Steppe eagle

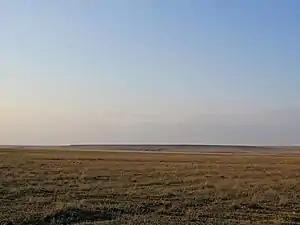
The vast and quite flat steppe is the unique home of breeding steppe eagles.

The steppe eagle tends to breed in open dry country, within the characteristic habitat it is named after: the steppe both in both upland and lowland areas. In Kazakhstan, it is known to generally occur in drier parts of the steppe than some other raptors like harriers. This species generally avoids utilizing agricultural land such as arables and most other human-fragmented areas, however, they can be somewhat tolerant of nesting near roads. Associated habitats are frequented when breeding such as flat plains, arid grassland, semi-desert and even desert edge. Most members of the species breed at lower levels but largely in eastern part of the range also will nest in poorly vegetated dry rocky hillsides such as granite massifs and upland valleys, though generally avoid truly mountainous areas.